1982 World's Fair

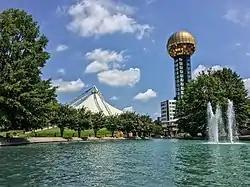
World's Fair Park in 2019, with the Sunsphere and Tennessee Amphitheater in the background

By 1996, World's Fair Park was subject to 14 plans to redevelop the site, all of which were unsuccessful. In the same year, Knoxville and the 1982 World's Fair were featured prominently in an episode of "The Simpsons", "Bart on the Road". In the episode, Bart, having obtained a fake ID, travels to Knoxville with his friends to visit the fair after seeing an advertisement in a tourism brochure, only to learn that it closed a decade before. Nelson frustratedly throws a stone at the Sunsphere, causing it to collapse on the group's rental car, stranding them in Knoxville. Knoxville municipal personnel would criticize the show's portrayal of the city and World's Fair Park, as at the time, the Sunsphere and the main facilities at the park were in good condition and received regular maintenance. The last known attempt of redeveloping the fair site came in late 1996, as a mixed-use development named after the Tivoli gardens in Copenhagen.